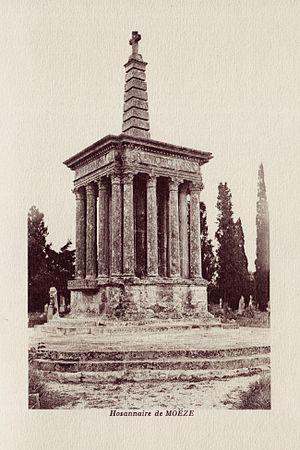
Croix hosannière Moëze Charente-Maritime France. Image libre de droit (domaine public) obtenue par la numérisation d'un document imprimé sur papier d'Arches dans le livre Rochefort-sur-Mer et le Bas-Pays Charentais de René Memain, Édition d'Art Raymond Bergevin, La Rochelle, 1927. This building is classé au titre des Monuments Historiques. It is indexed in the Base Mérimée, a database of architectural heritage maintained by the French Ministry of Culture,
Les croix hosannières dites « hosannaire » ou encore « croix de l'hosannaire » sont des édicules funéraires construits entre les XIIᵉ et XVIᵉ siècles plus particulièrement dans l'ouest de la France.